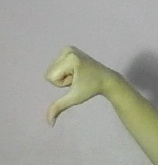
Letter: waw